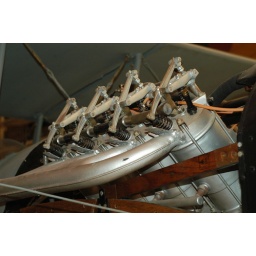
A water cooled engine in a flying boat I saw at the museum. Check the huge rocker arms!